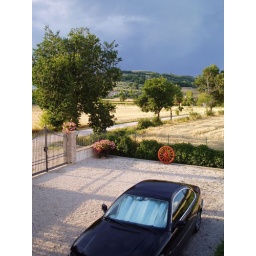
our car parked below the tower house ready for strong sun but expecting rain at this moment